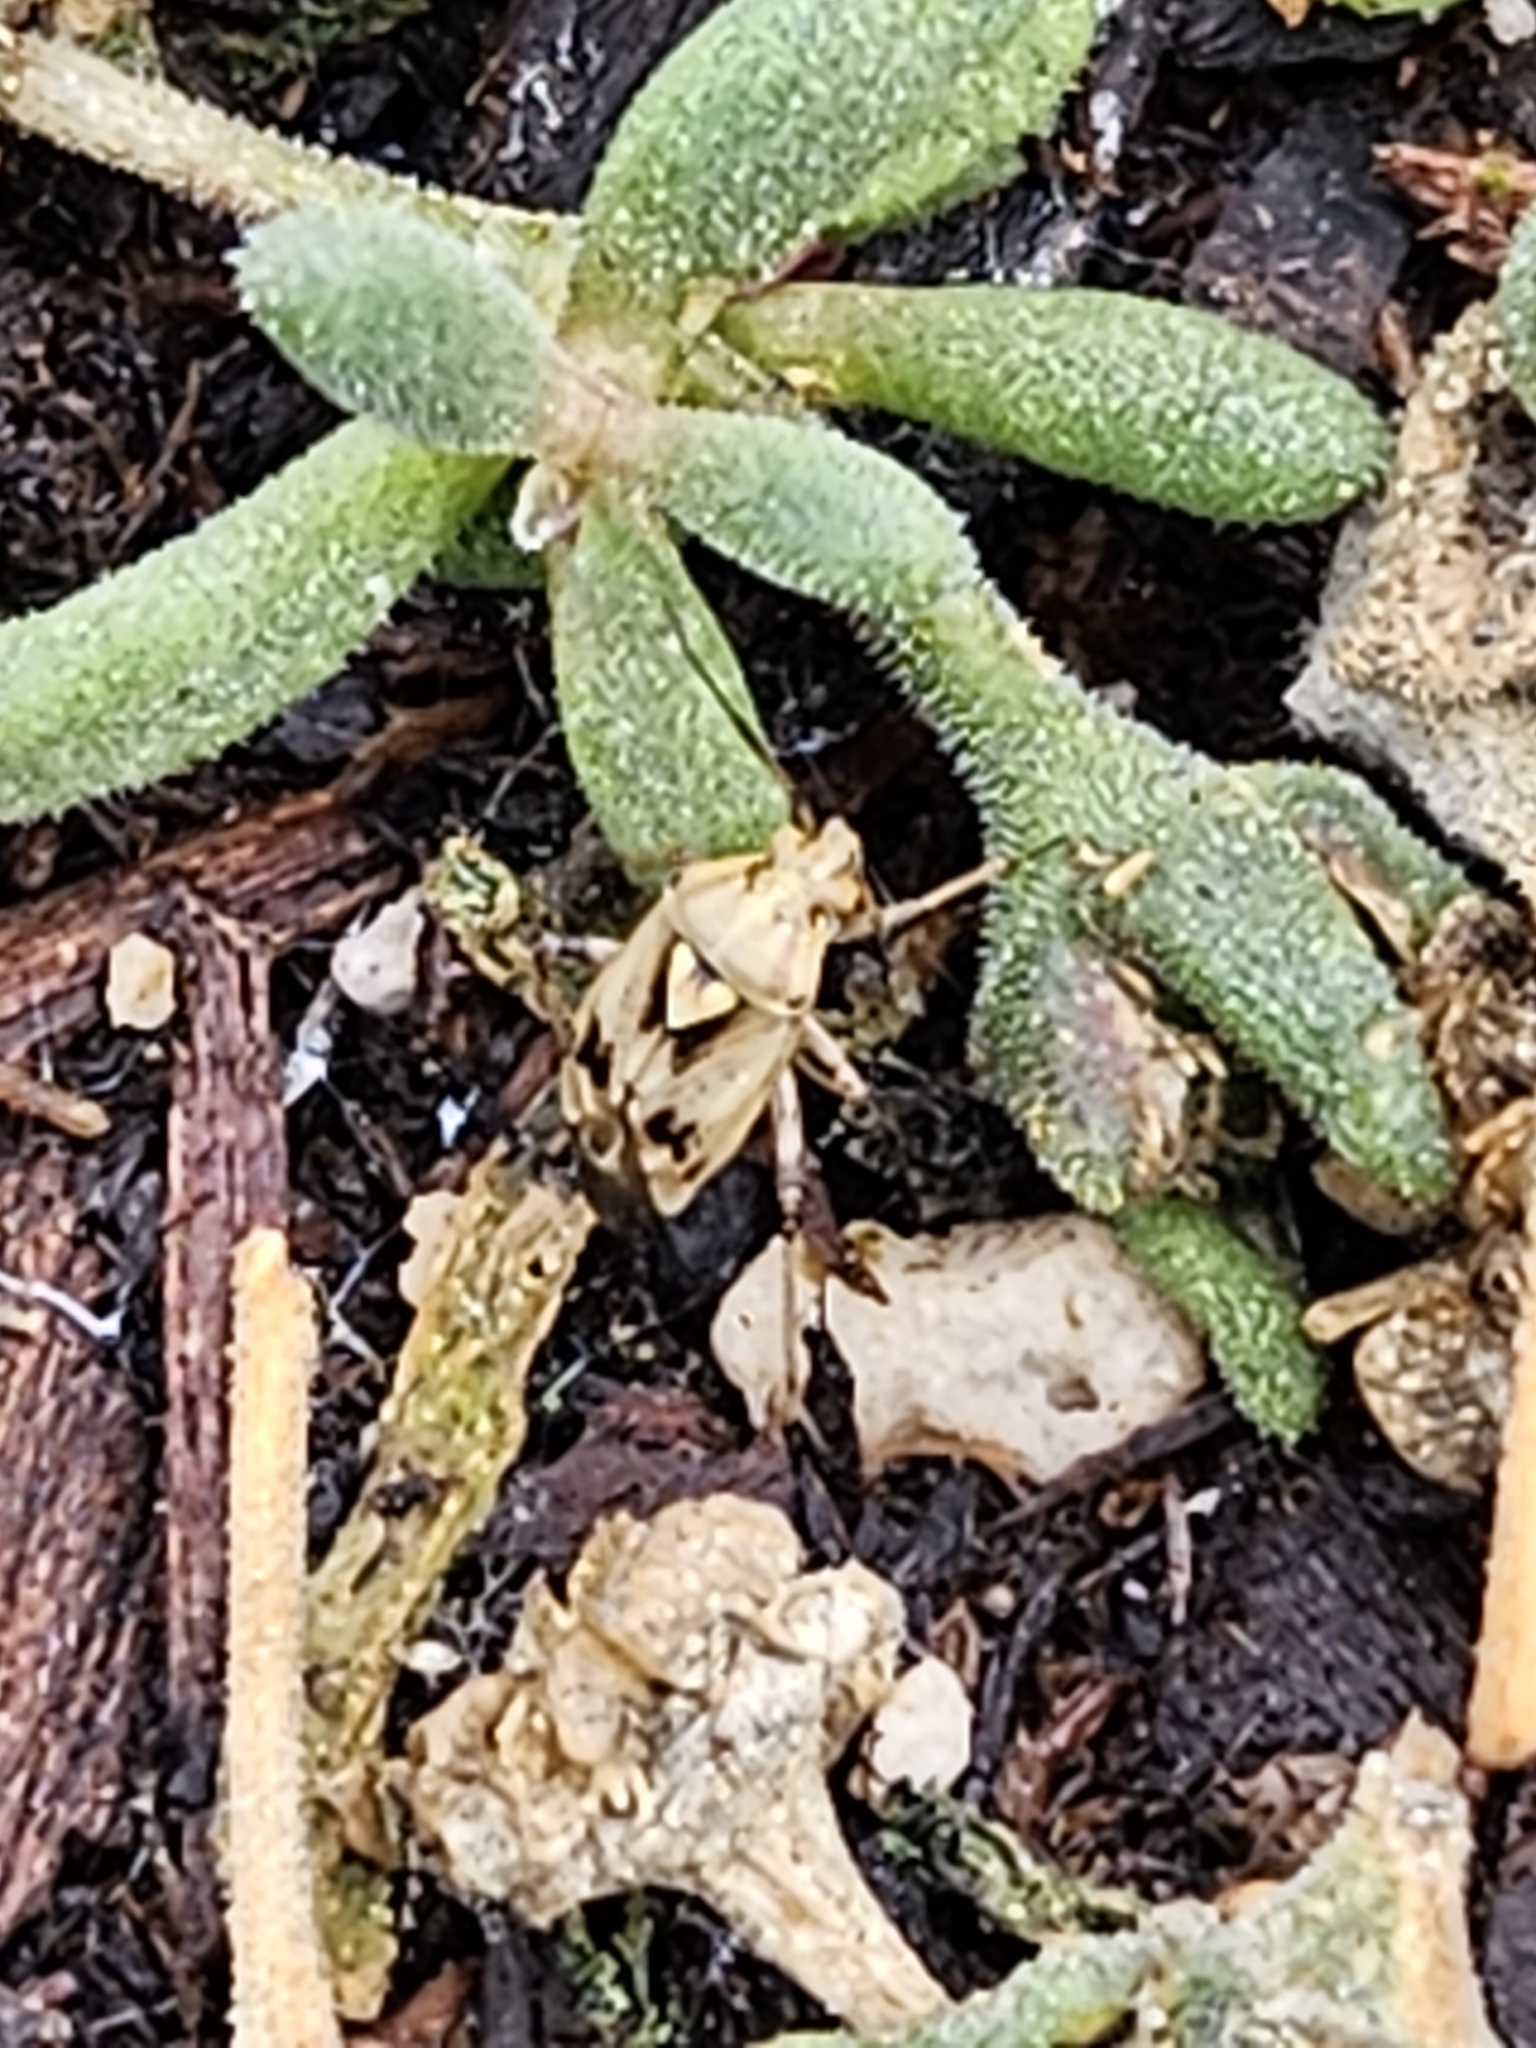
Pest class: lygus_bug